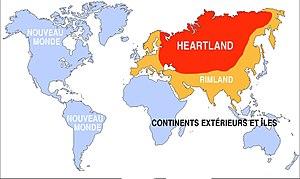
Le Rimland ou la Théorie du Rimland, est un concept géostratégique créé par Nicholas John Spykman, professeur de relations internationales à l’Université de Yale. Selon Spykman, le Rimland est la frange maritime de l'Eurasie, notamment les bords ouest, sud et est densément peuplés du continent. Selon lui, le contrôle de cet espace est d'une importance capitale dans le contrôle géopolitique du monde. Par géopolitique, Spykman entend la planification de la politique de sécurité et de la stratégie d'un pays en fonction de ses facteurs géographiques.
Le bassin Indo-Pacifique est une région biogéographique océanique qui comprend les zones tropicales et subtropicales de l'océan Indien et de la partie occidentale de l'océan Pacifique. Ces deux océans possèdent en effet en commun une même source principale originelle de biodiversité centrée sur l'archipel indonésien. De nombreuses espèces marines et littorales se trouvent ainsi représentées aussi bien dans l'océan Indien que dans le Pacifique, alors que l'océan Atlantique qui n'est pas relié aux précédents par des eaux tropicales possède une faune et une flore souvent différentes.